Panta bhat
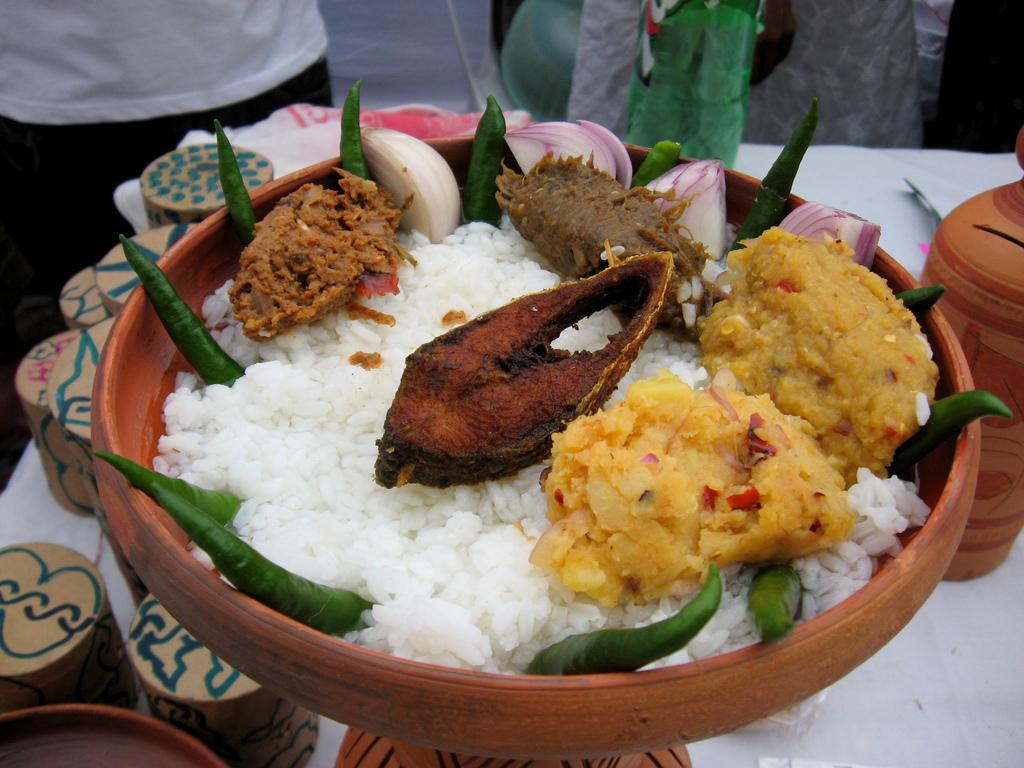
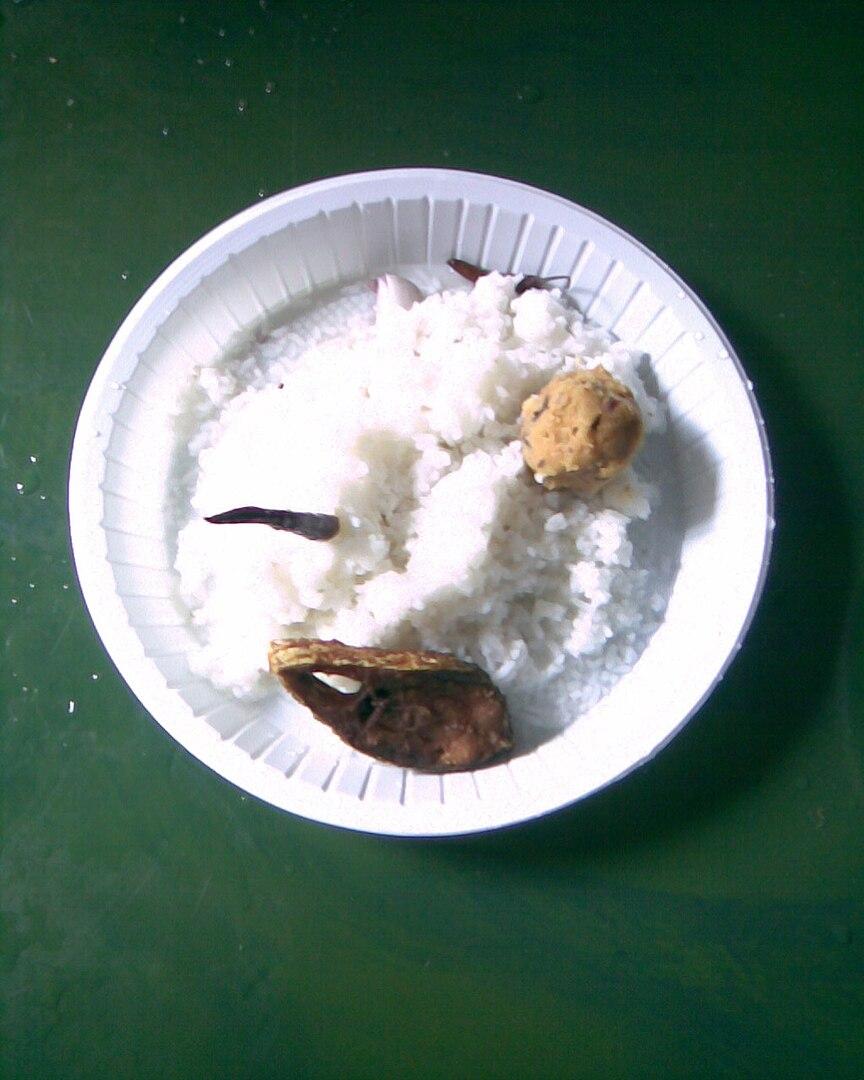
Also known as:
as - Assamese: পঁইতা ভাত
bn - Bangla: পান্তা ভাত
es - Spanish: Panta bhat
jv - Javanese: Panta bhat
kn - Kannada: ಪಾಂತಾ ಭಾತ್
lt - Lithuanian: Panta bhat
Category: rice (mixed rice)
Cuisine: Bangladeshi, Indian
Associated cuisines: Bangladeshi, Indian, Bengali, Assamese
Area: Bengal, Assam
Countries: Bangladesh, India
Region: Southern Asia, , , ,
The dish is a rice-based dish prepared by soaking rice, generally leftover, in water overnight. Traditionally served in the morning with salt, onion, chili and mashed potatoes or "Alu Makha" (simple boiled potatoes mashed and salted without adding any cream or cheese).